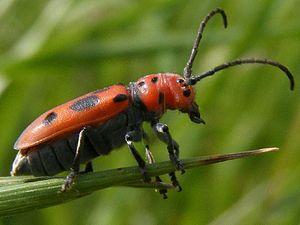
Longicorne de l'Asclépiade Tetraopes Tetrophthalmus
La ou le longicorne de l'asclépiade est une espèce d'insectes coléoptères de la famille des Cerambycidae, qui se rencontre dans le Nord-Est de l'Amérique du Nord. C'est un insecte vivement coloré et finement pubescent, qui vit dans les champs, souvent sur une feuille de l'asclépiade ou d'une plante environnante. Elle peut atteindre de 8 à 15 mm de long.